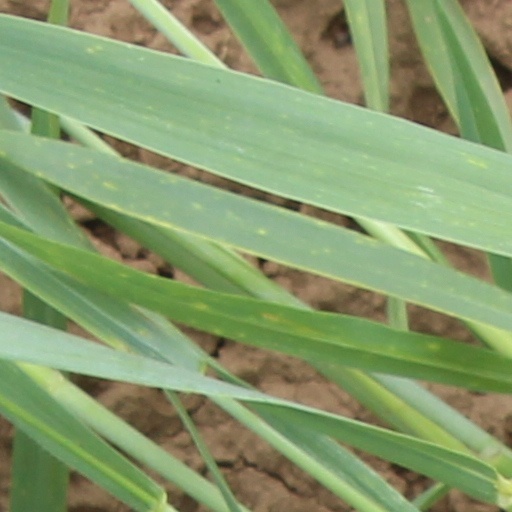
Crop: wheat